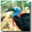
Label: bird